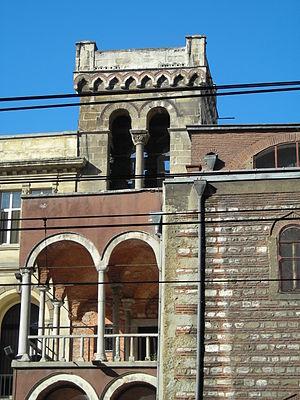
Clocher de l'église St. Benoît à Istanbul